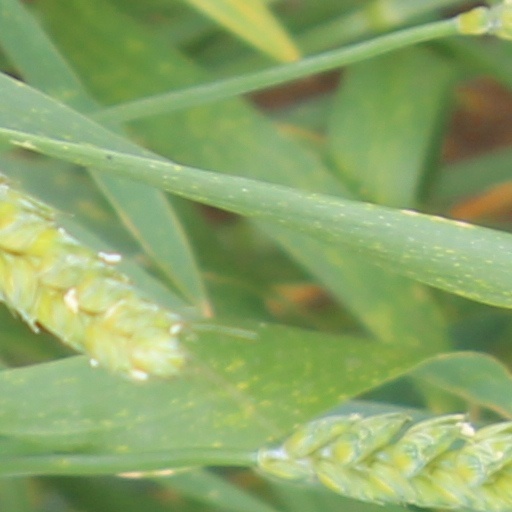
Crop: wheat